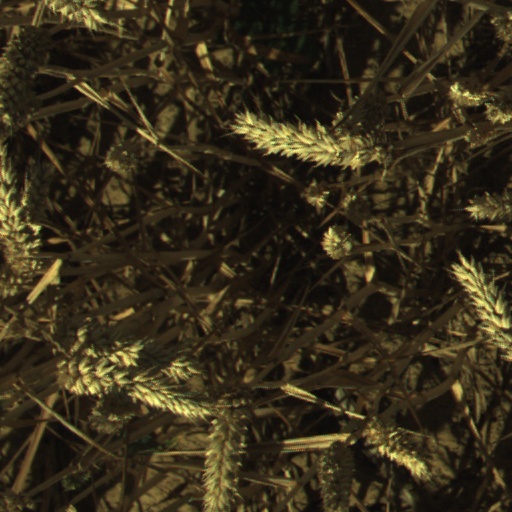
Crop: wheat